Rizaeddin bin Fakhreddin

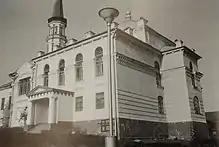
Building of the Muslim Religious Administration or "Sobranye" in Ufa

During the Russian Revolution of 1905, he submitted an extensive reform program to the muftis of the "Sobranye". This program, among other things, included the extension of the responsibility of the agency over the Kazakh Muslims. The Russian government refused the program due to the expected gain in power this centralization would have brought for the Muslims.